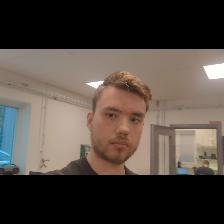
Label: Human